Pi de les Tres Branques

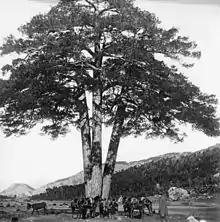
Pi de les Tres Branques in about 1905

Although legend places the tree much earlier, it has been estimated that Pi de les Tres Branques took root between 1630 and 1632, when the local farmhouse was built.